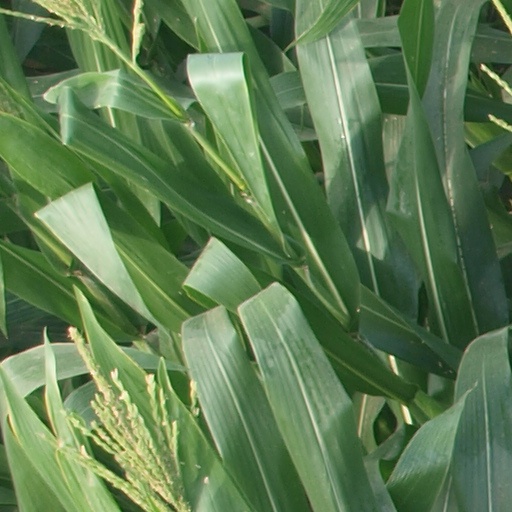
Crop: maize; corn